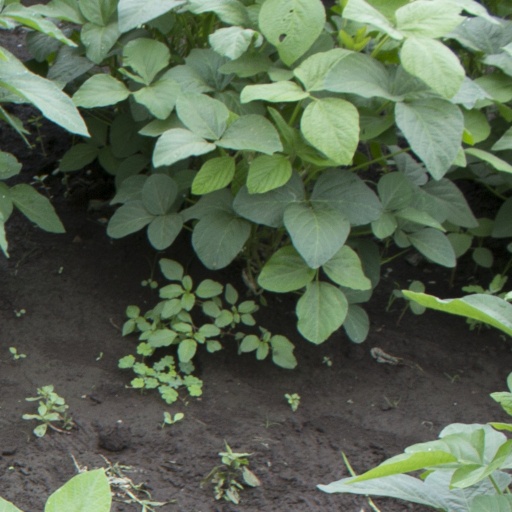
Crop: soybean